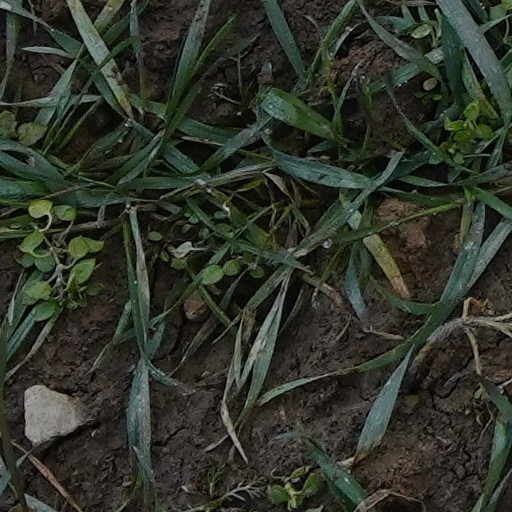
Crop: wheat